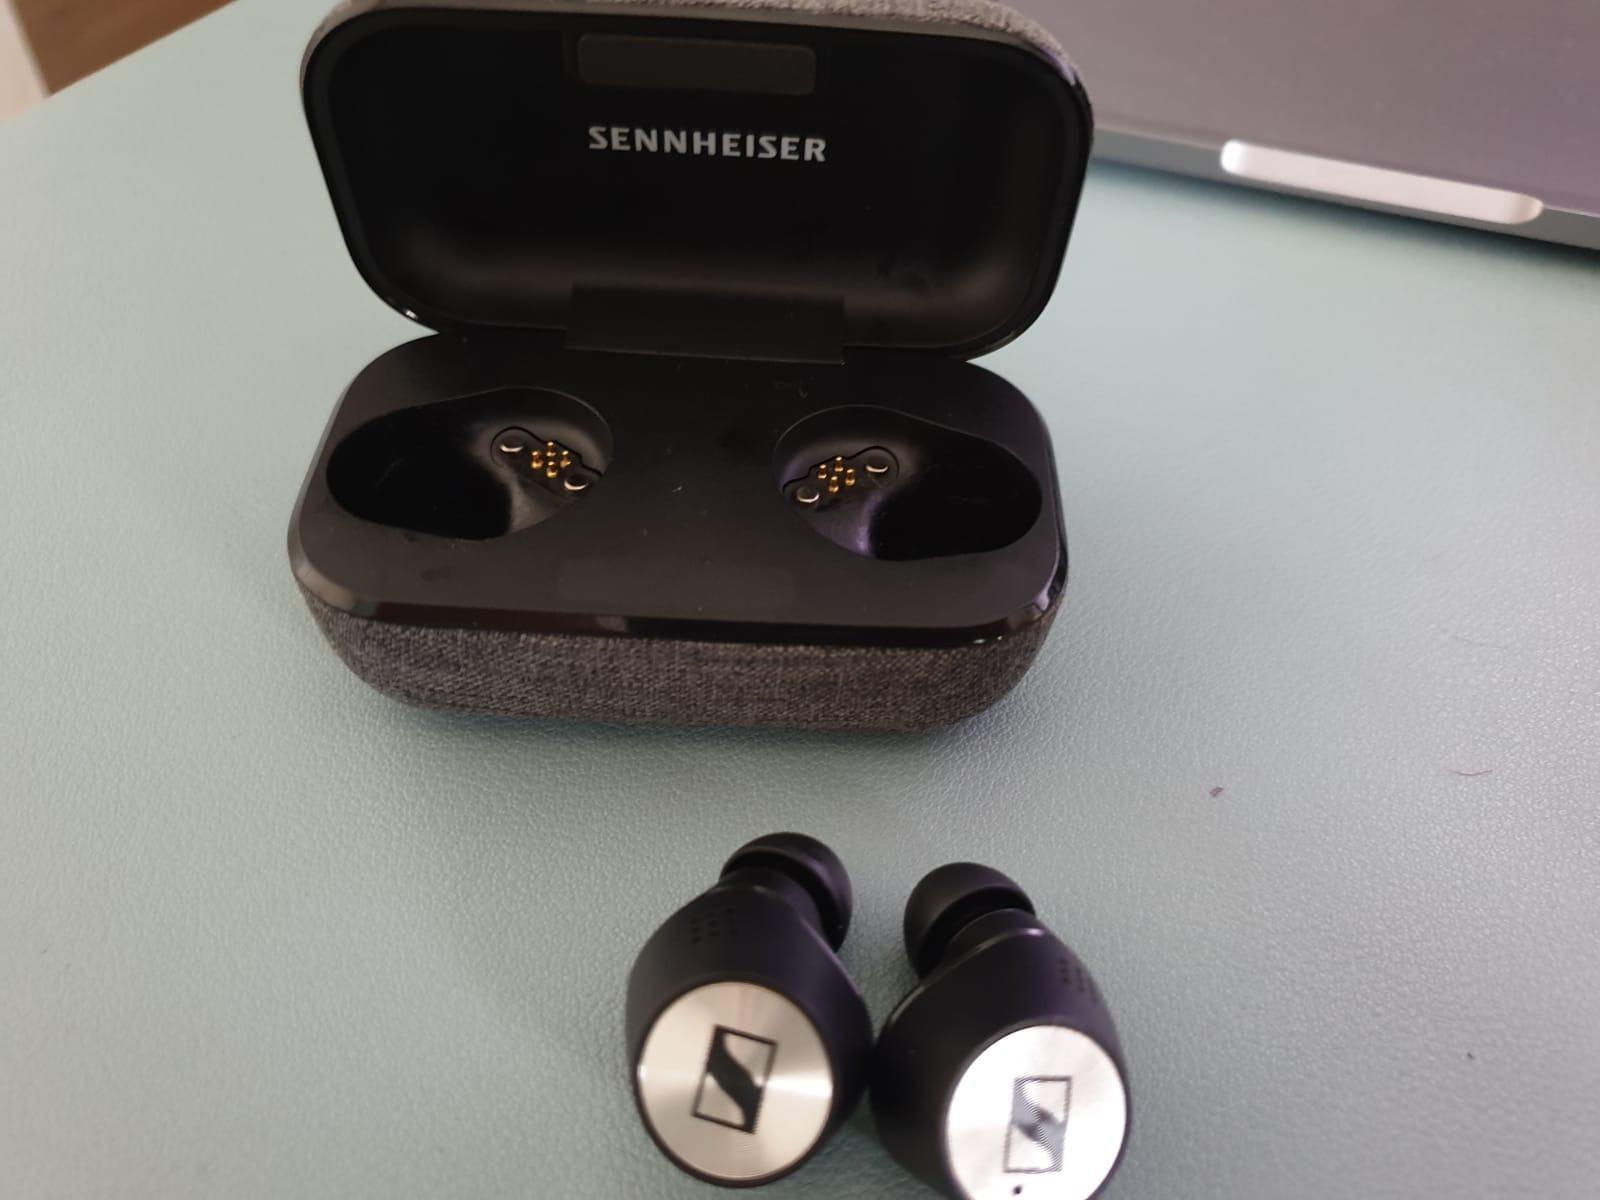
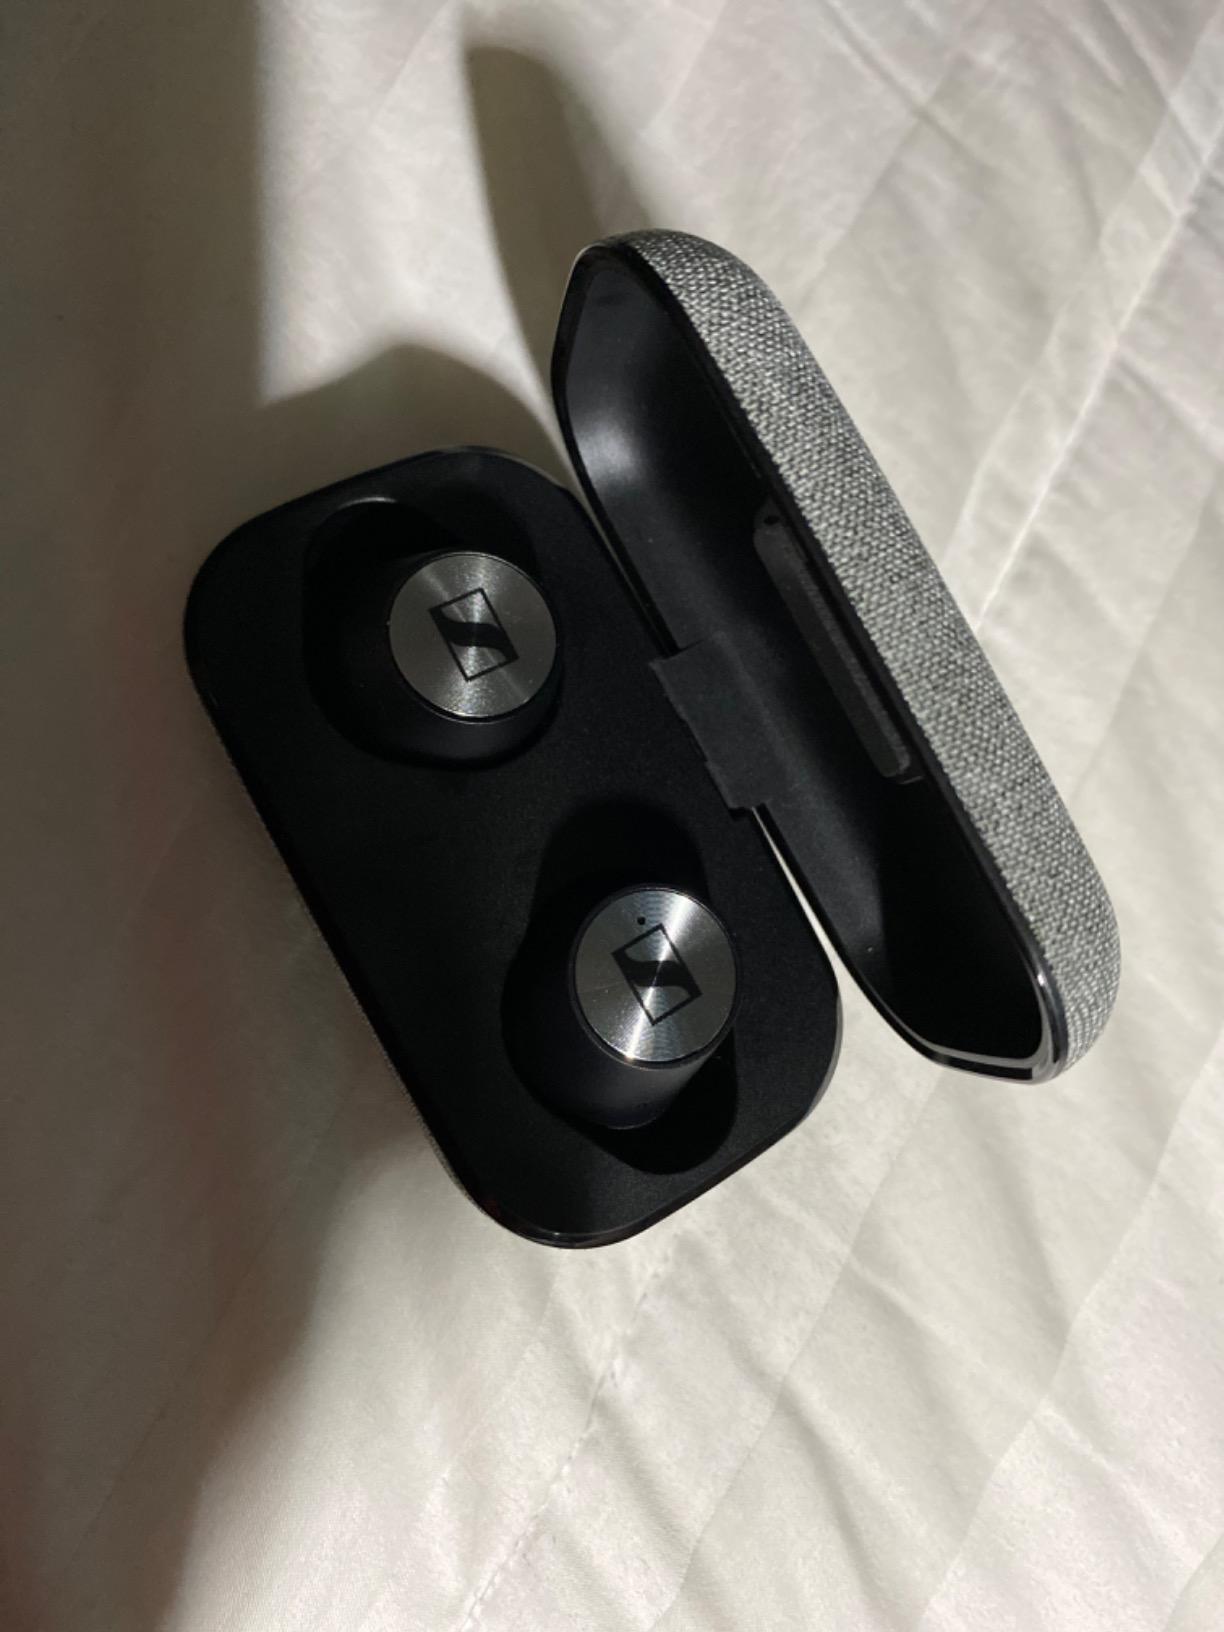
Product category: earbuds
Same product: no